Valkyria Chronicles (video game)

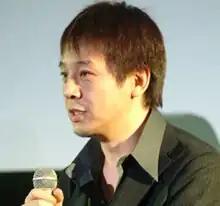
Hitoshi Sakimoto composed the soundtrack for "Valkyria Chronicles", being attached to the project from its inception.

The music was handled by Hitoshi Sakimoto, a composer noted for his work on the "Final Fantasy" series and other projects through his company Basiscape. Sakimoto was brought on board the project during its pre-production stage, though most of his compositional work during 2007. He was brought in by Nonaka, who contacted him about "Valkyria Chronicles" when it still had a small team and had not entered full production. Sakimoto assumed it would be a small-scale game for a portable console, so its development for PS3 came as a shock to him. "Valkyria Chronicles" was the first PS3 project Basiscape worked on. The battle scores were the most difficult to create due to the need for scale. Several tracks made use of a full live orchestra. These tracks were performed by the Eminence Symphony Orchestra founded in Australia.